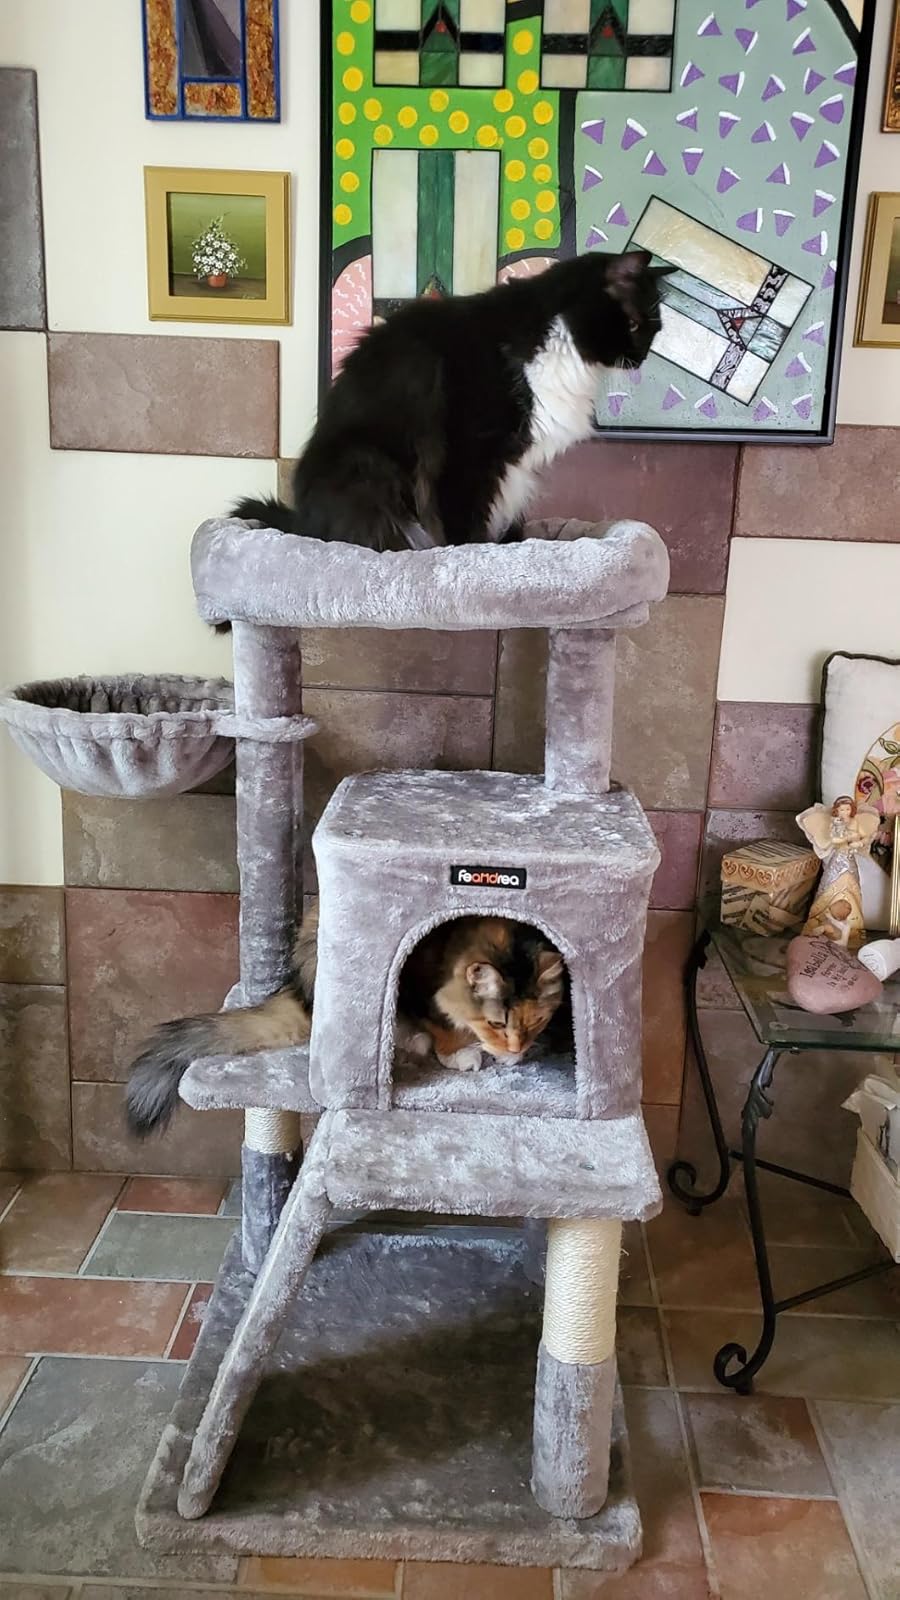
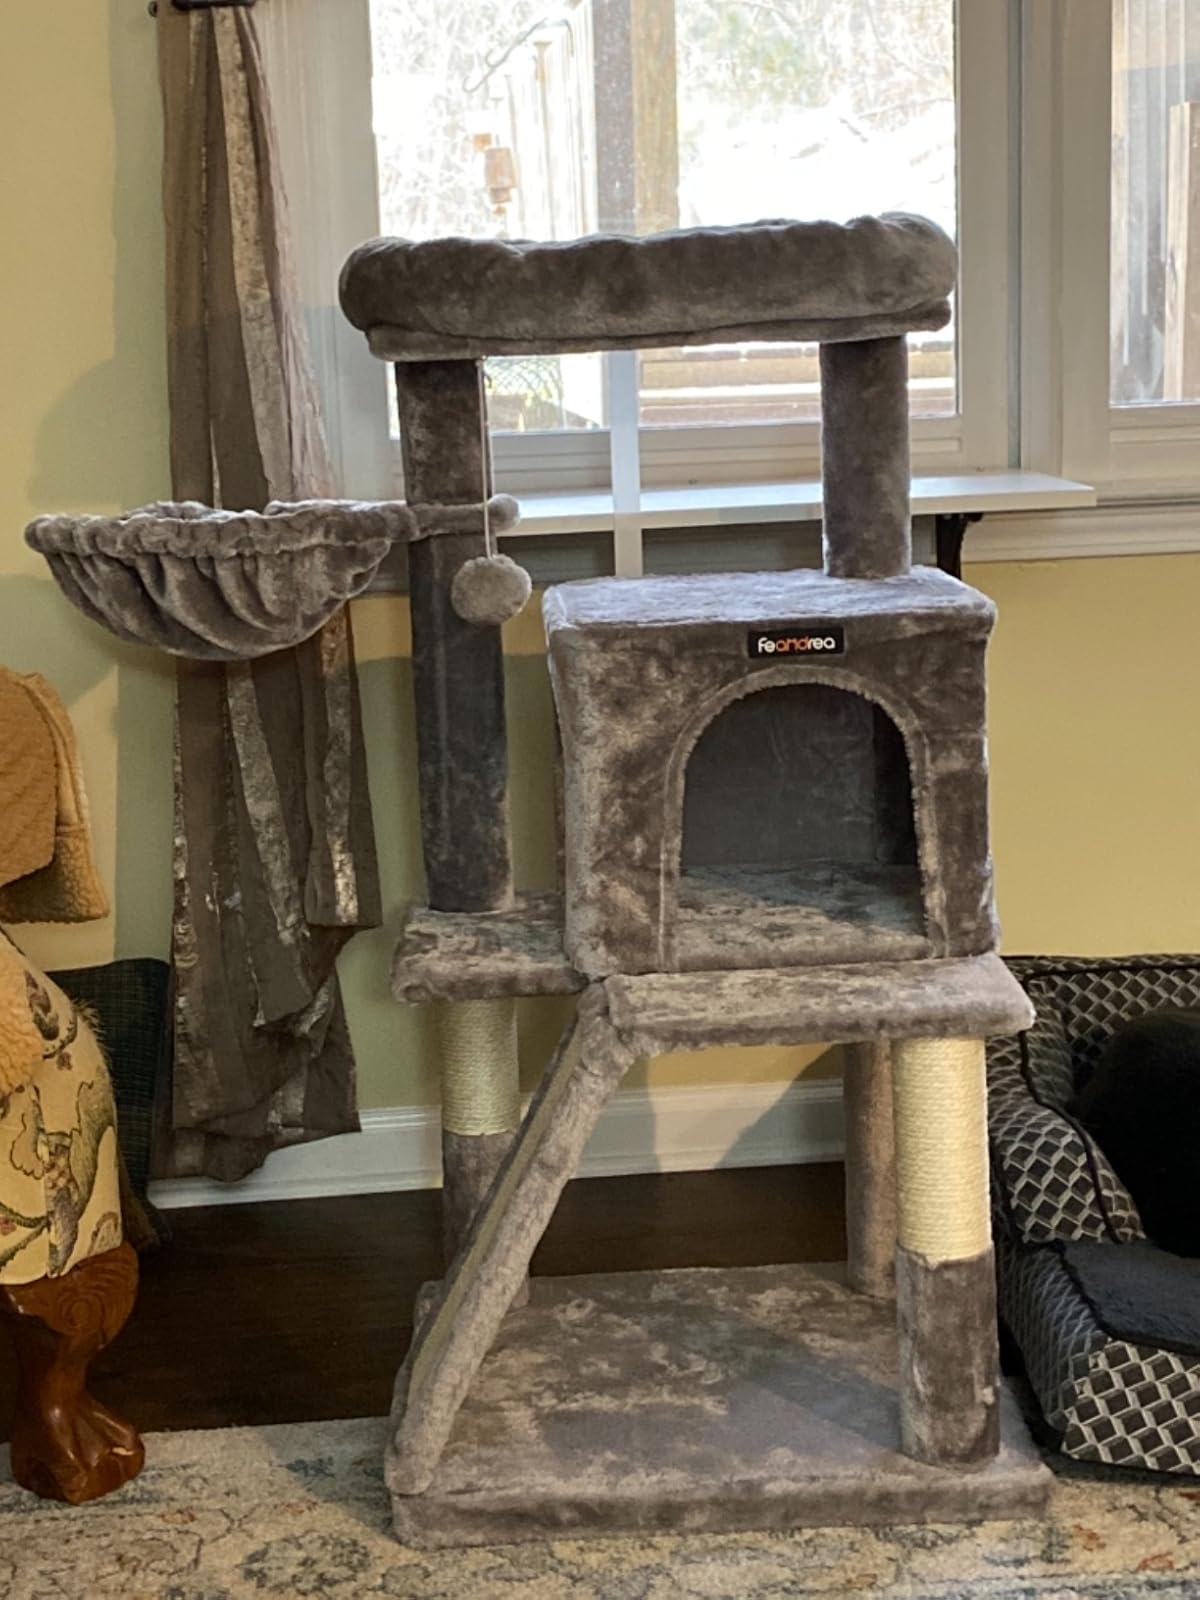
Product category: items_cat tree
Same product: yes